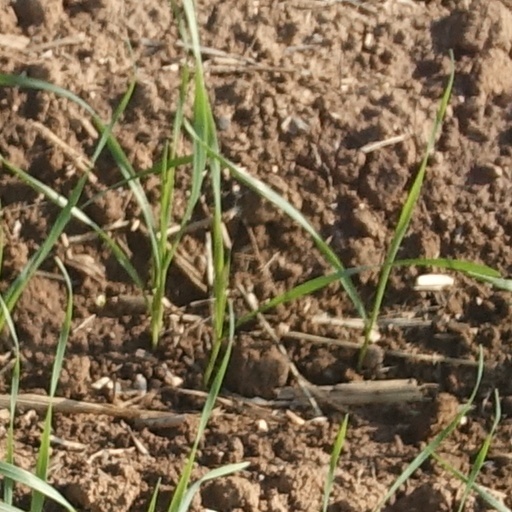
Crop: wheat